Aneez Esmail

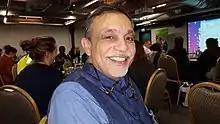
Prof Aneez Esmail

Esmail is a British Asian, having previously lived in East Africa. He is the first British Asian to ever hold an executive position at a UK Russell Group University.